In the Service of the Tsar

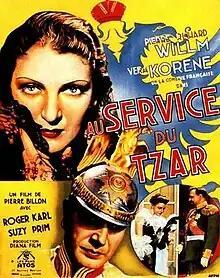

In the Service of the Tsar (French: Au service du tsar) is a 1936 French historical drama film directed by Pierre Billon and starring Pierre Richard-Willm, Véra Korène and Suzy Prim. It was shot at the Joinville Studios of Pathé in Paris. The film's sets were designed by the art directors Ludwig Kainer and Aimé Bazin.